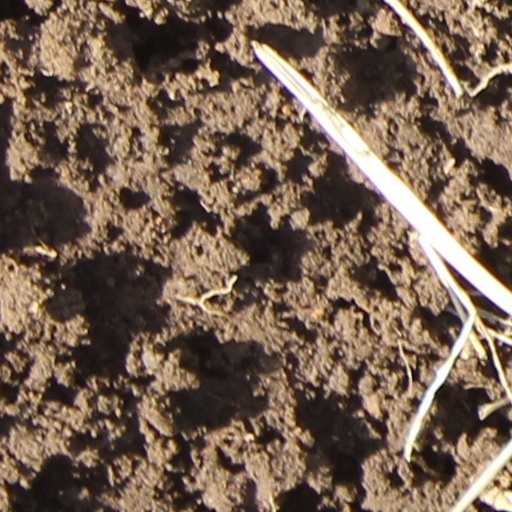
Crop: wheat